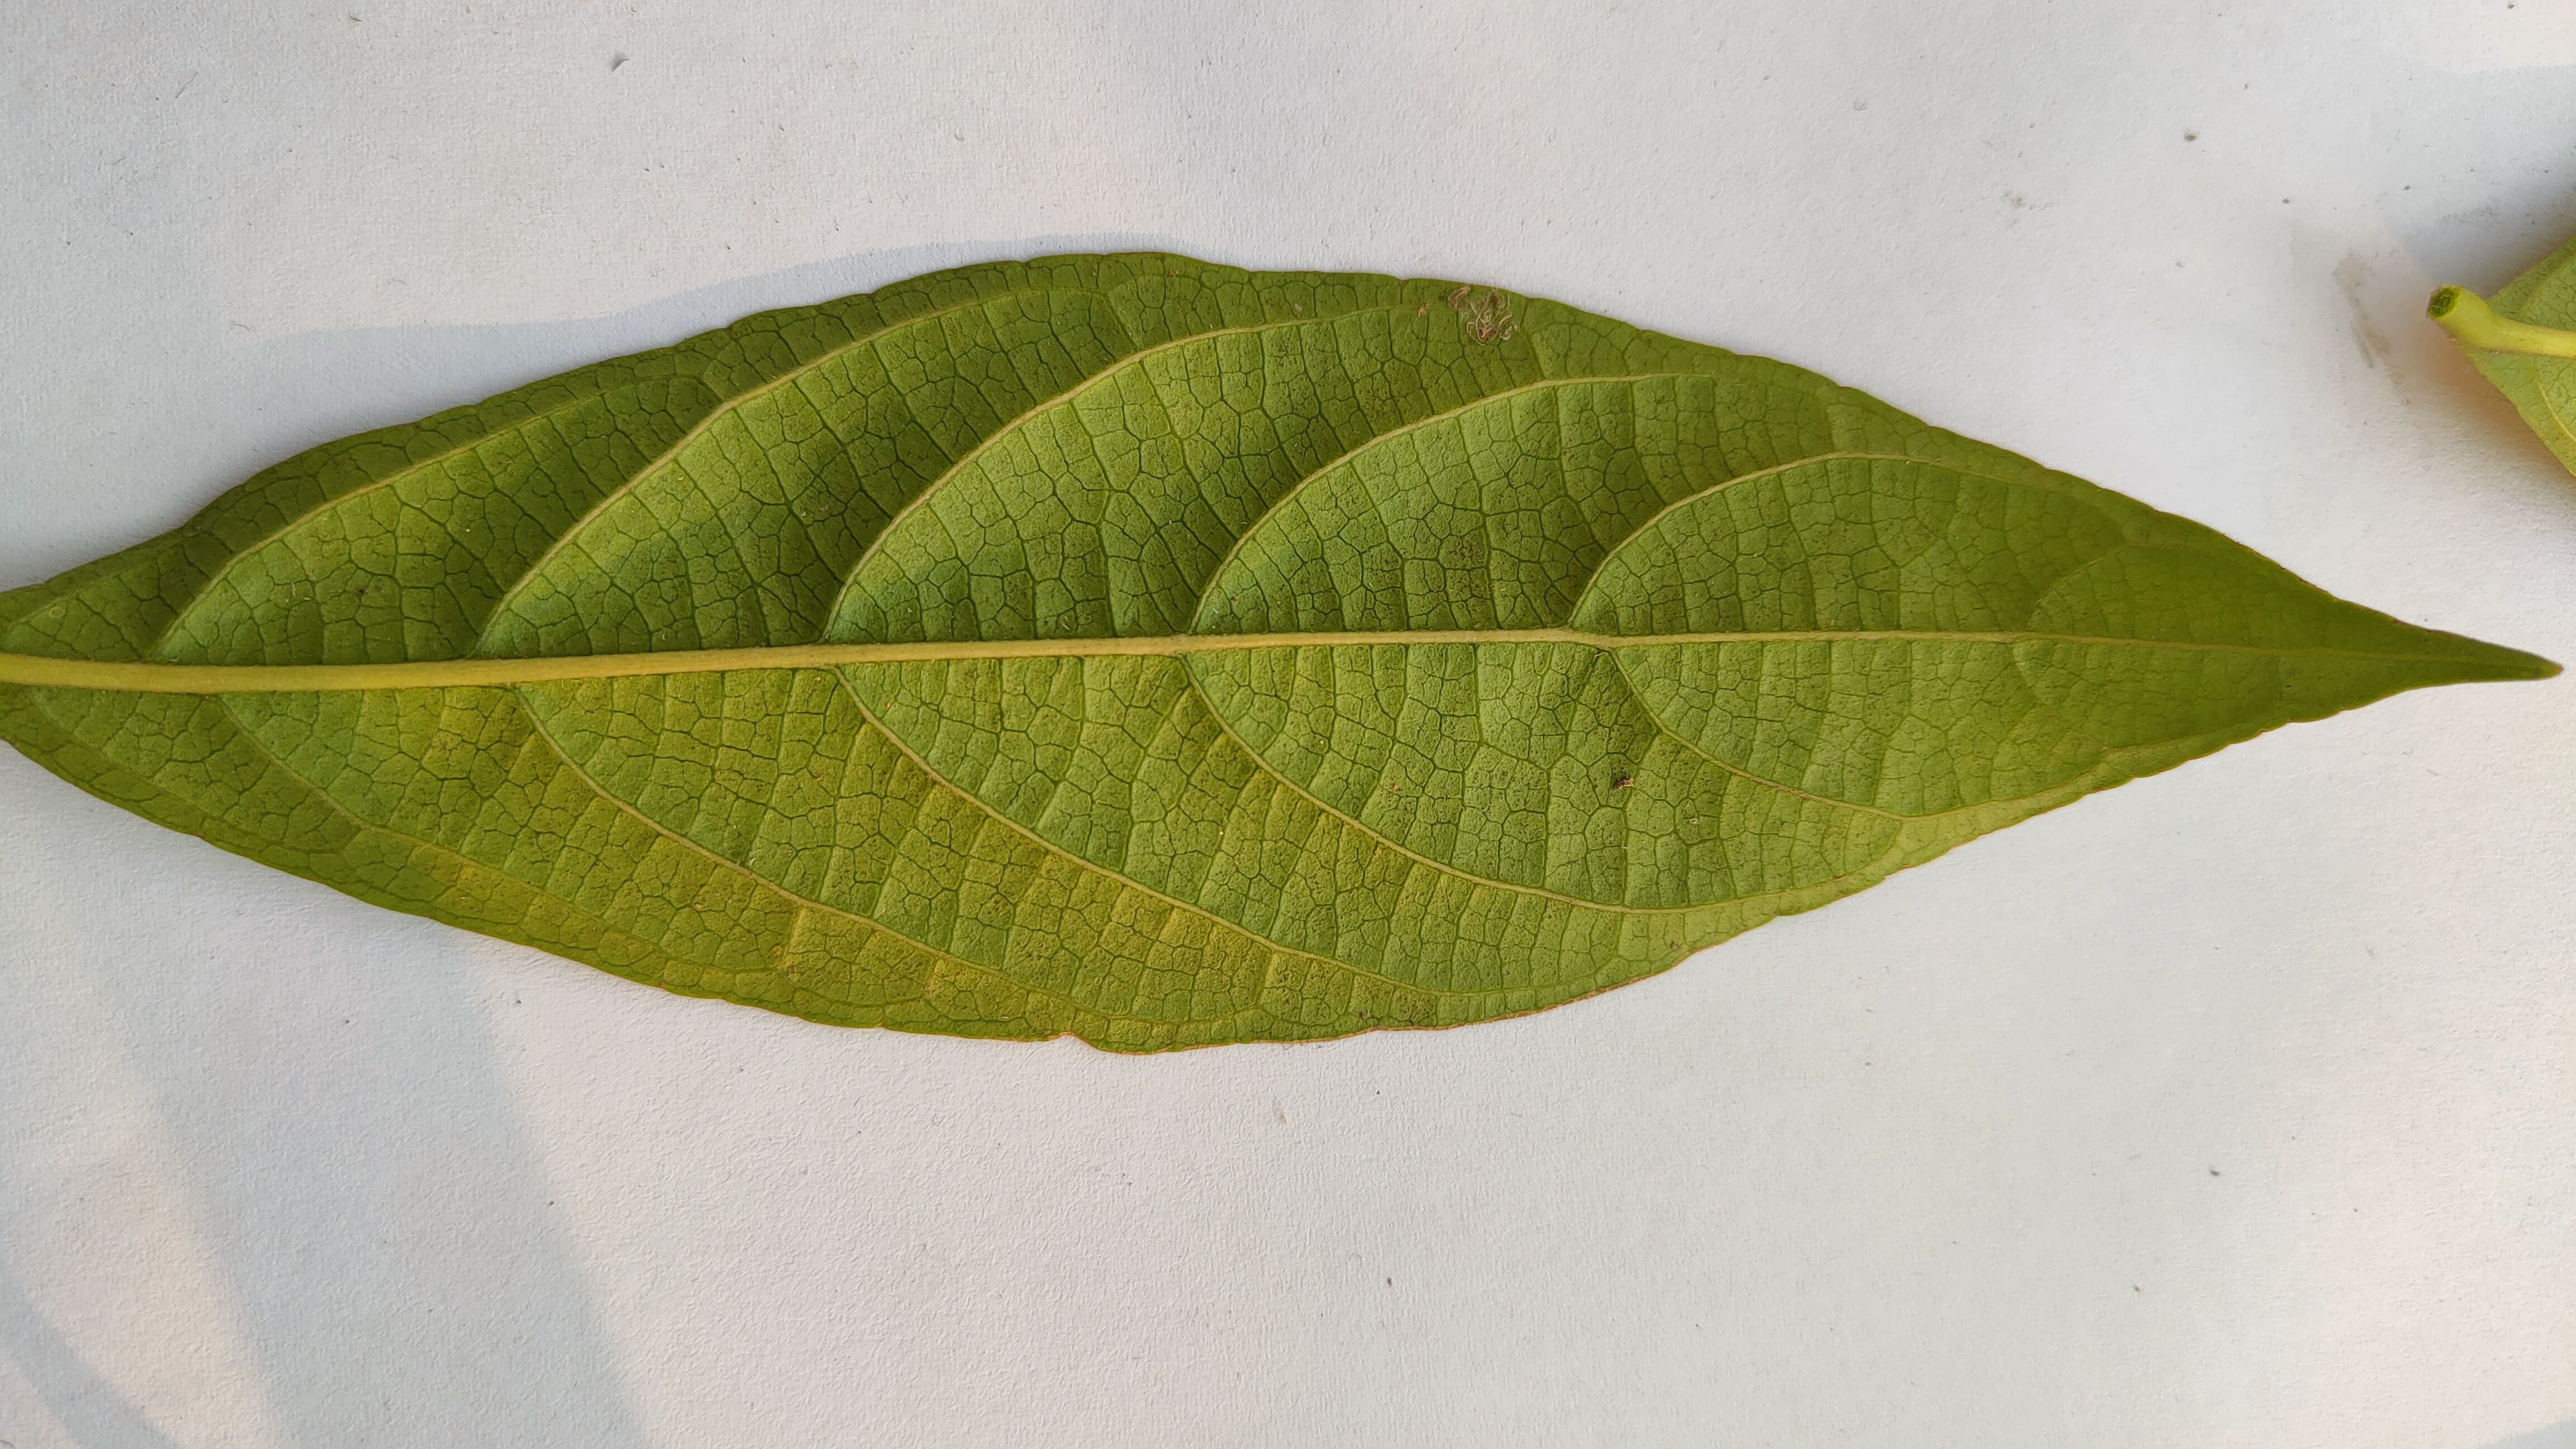
Leaf variety: Lotkon